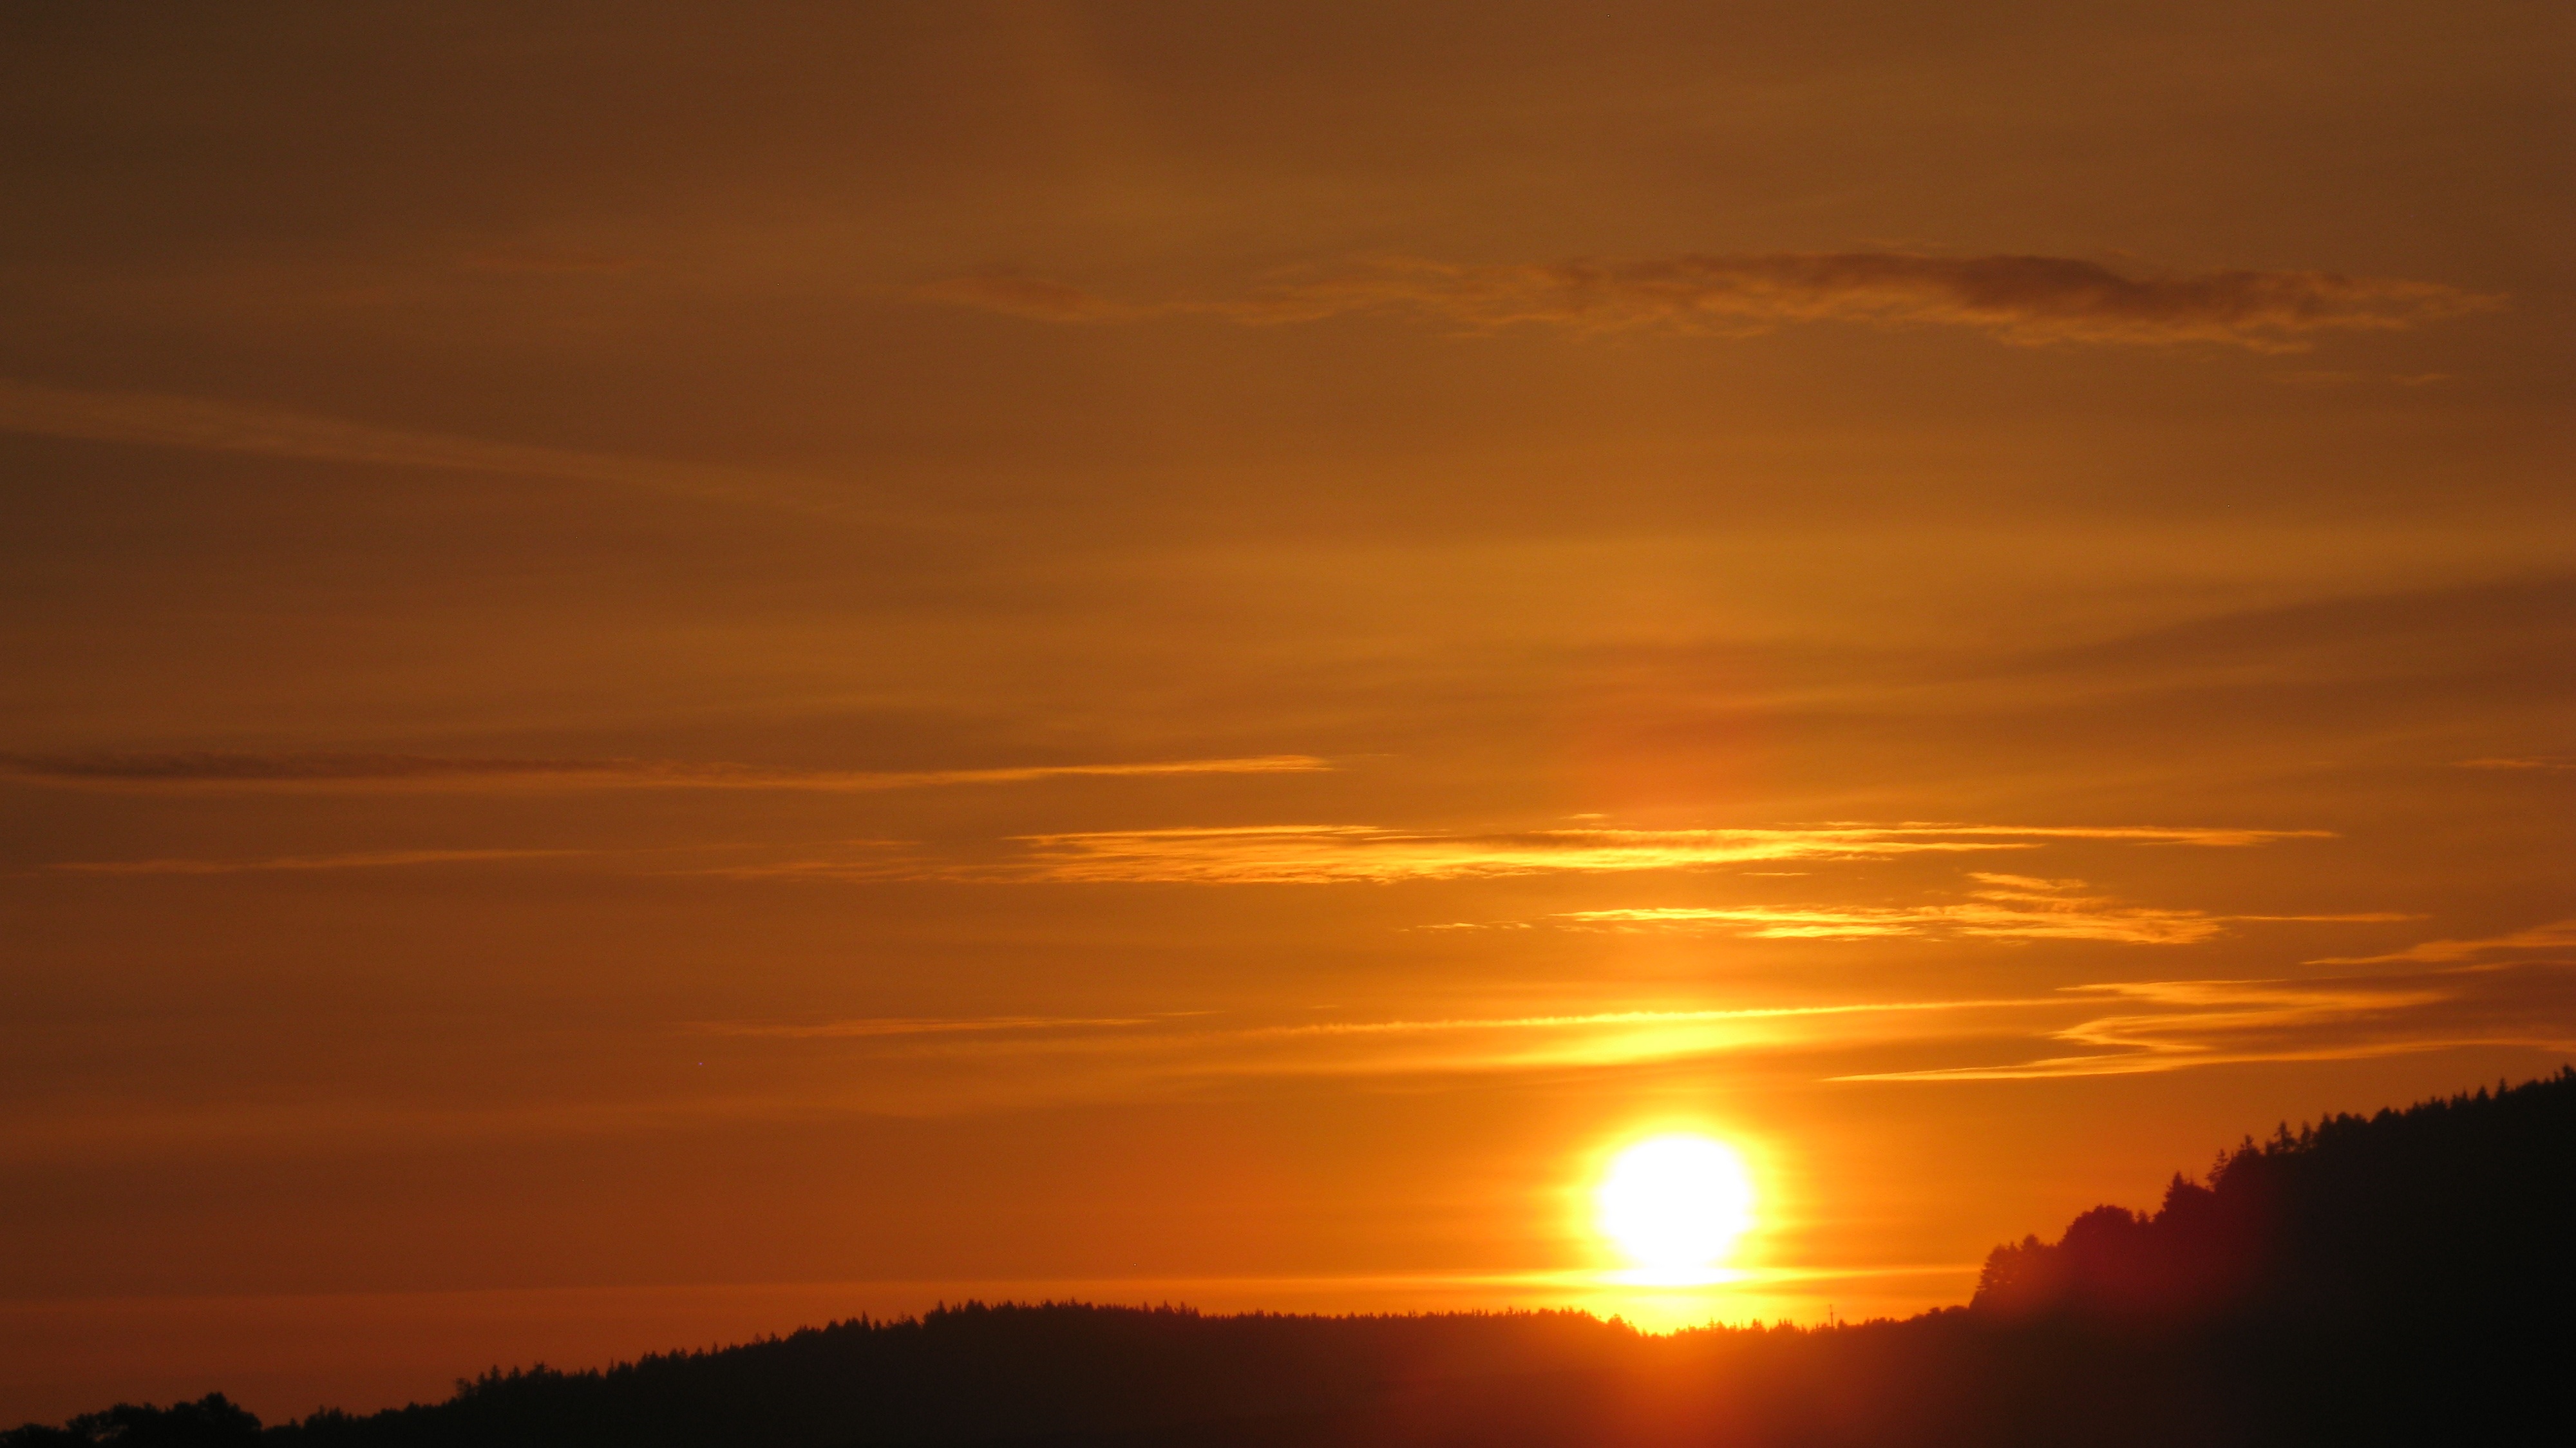
nature, forest, horizon, mountain, light, cloud, sky, sun, sunrise, sunset, sunlight, morning, view, dawn, atmosphere, dusk, evening, reflection, heaven, clouds, backlight, rays, blade, east, afterglow, red sky at morning, the rising sun